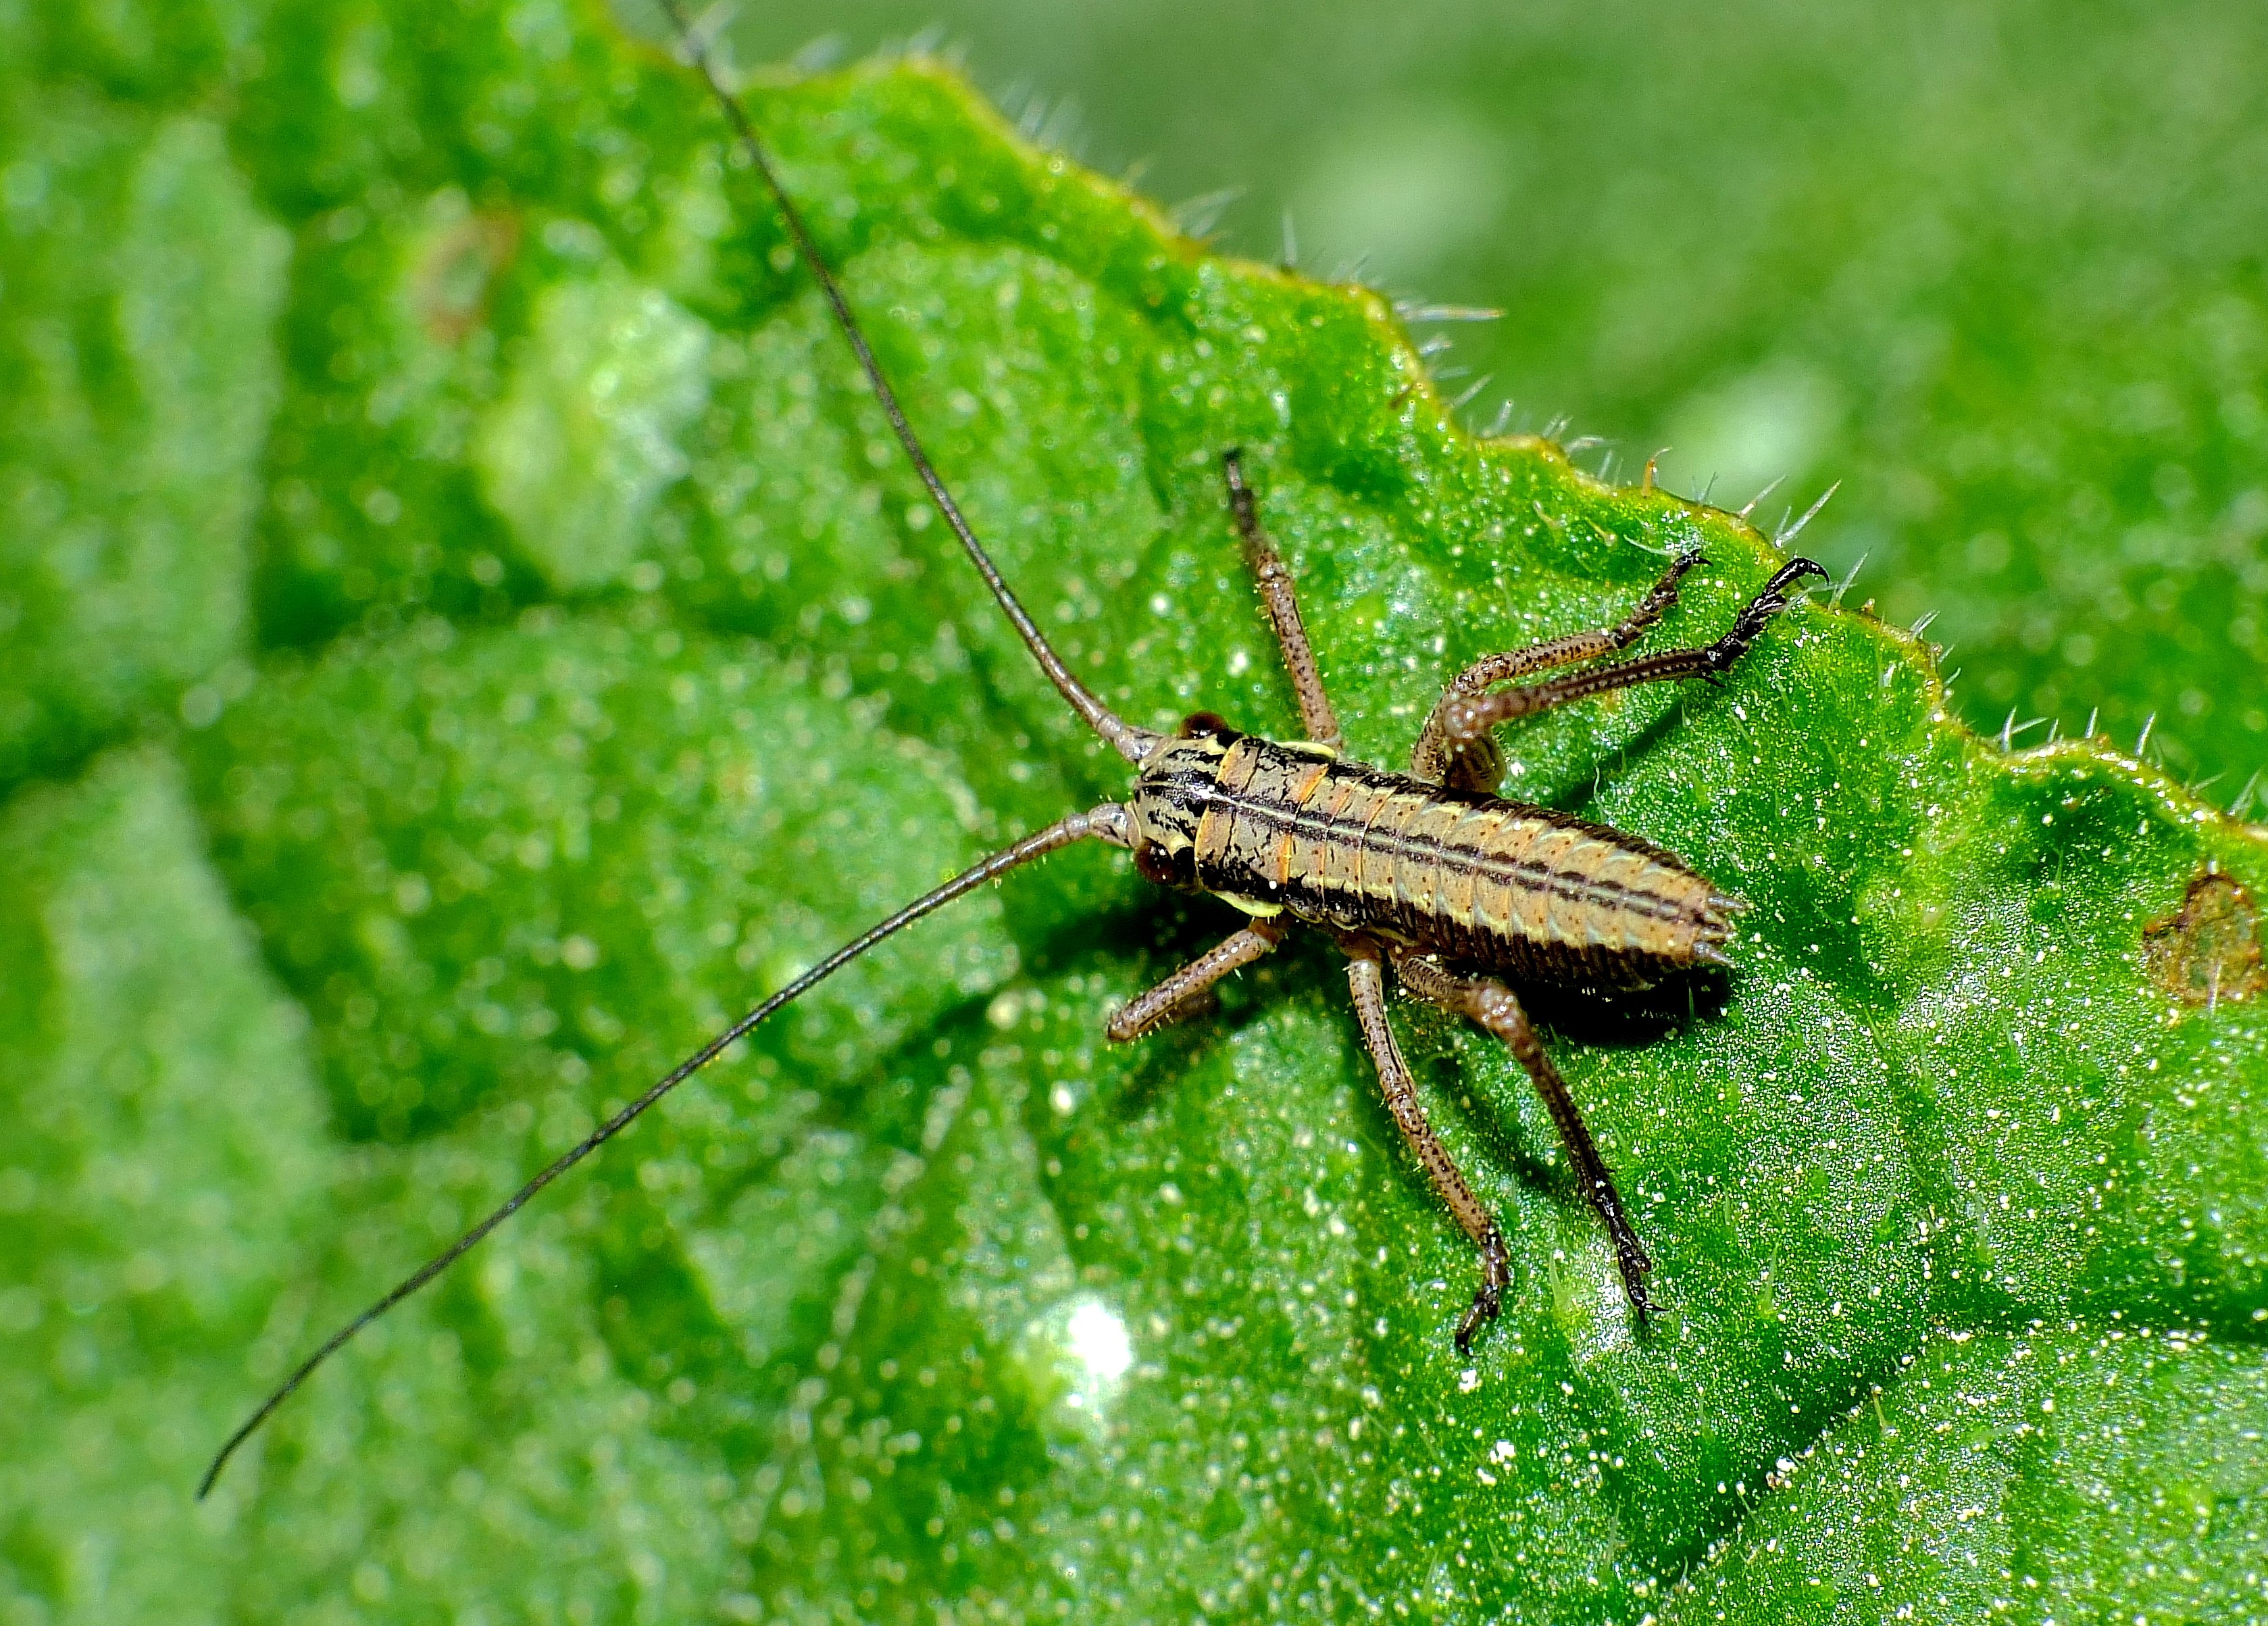
nature, green, insect, macro, fauna, invertebrate, close up, animals, naturaleza, weevil, ggl1, gaby1, animales, raynox250, fujifilmxs1, macro photography, arthropod, leaf beetle